Christian mysticism

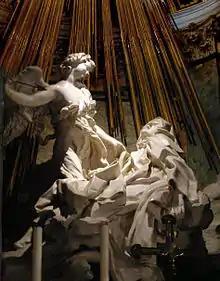
"Ecstasy of Saint Teresa"

The Christian scriptures, insofar as they are the founding narrative of the Christian church, provide many key stories and concepts that become important for Christian mystics in all later generations: practices such as the Eucharist, baptism and the Lord's Prayer all become activities that take on importance for both their ritual and symbolic values. Other scriptural narratives present scenes that become the focus of meditation: the crucifixion of Jesus and his appearances after his resurrection are two of the most central to Christian theology; but Jesus' conception, in which the Holy Spirit overshadows Mary, and his transfiguration, in which he is briefly revealed in his heavenly glory, also become important images for meditation. Moreover, many of the Christian texts build on Jewish spiritual foundations, such as "chokmah", "shekhinah".